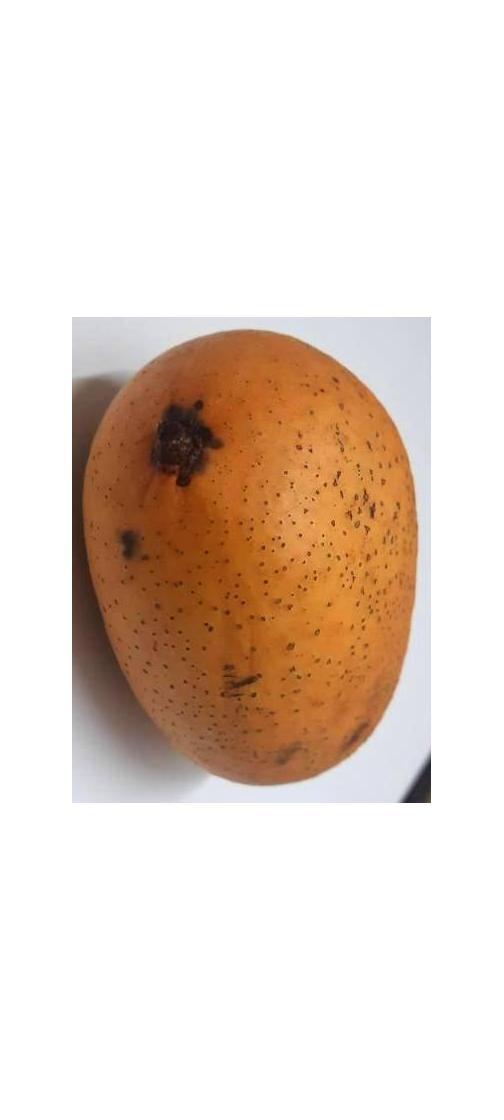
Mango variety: Ashshina Classic